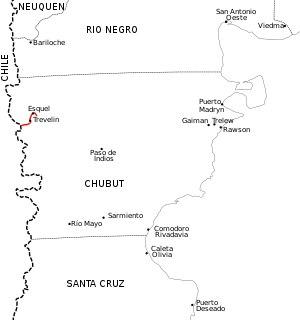
La Ruta Nacional 259 est une route d'Argentine, située à l'ouest de la province de Chubut. Son parcours de 75 kilomètres relie la route nationale 40 aux environs de la station Nahuel Pan, au poste frontière argentino-chilien Paso Río Futaleufú, non loin de la localité chilienne de Futaleufú.